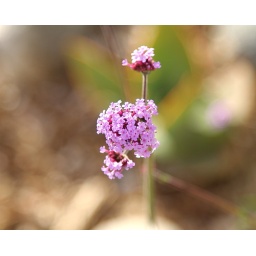
More native flowers coming out in the new native plant landscape at SCE - Irwindale... Very cool indeed!